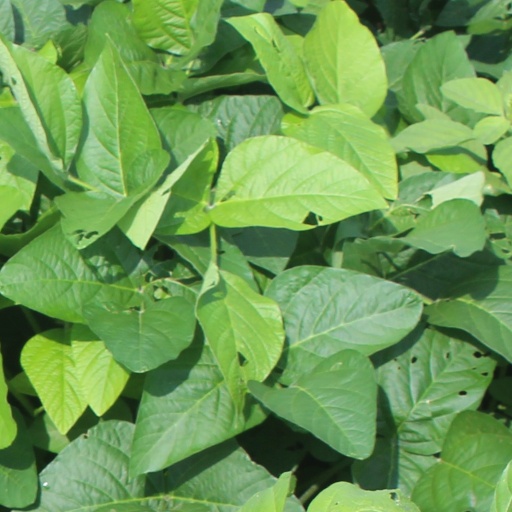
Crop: soybean